Party of Italian Communists

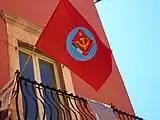
PdCI flag flown in Carrara (2007)

The Party of Italian Communists (PdCI) was a communist party in Italy established in October 1998 by splinters from the Communist Refoundation Party (PRC). The split was led by Armando Cossutta, founder and early leader of the PRC, who opposed Fausto Bertinotti's leadership and, especially, his decision to withdraw support from Romano Prodi's first cabinet. In December 2014, the party was transformed into the Communist Party of Italy (PCd'I), which would later evolve into the new version of the Italian Communist Party (PCI).